South Asia

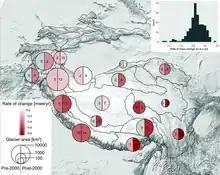
Observed glacier mass loss in the Hindu Kush Himalayas region since the 20th century

The modern history period of South Asia, that is the 16th century onwards, witnessed the establishment of the Mughal Empire, with Sunni Islam theology. The first ruler was Babur had Turco-Mongol roots and his realm included the northwestern and Indo-Gangetic Plain regions of South Asia. Several regions of South Asia were largely under Hindu kings such as those of the Vijayanagara Empire and the Kingdom of Mewar. Parts of modern Telangana and Andhra Pradesh were under local Muslim rulers, namely those of the Deccan sultanates.